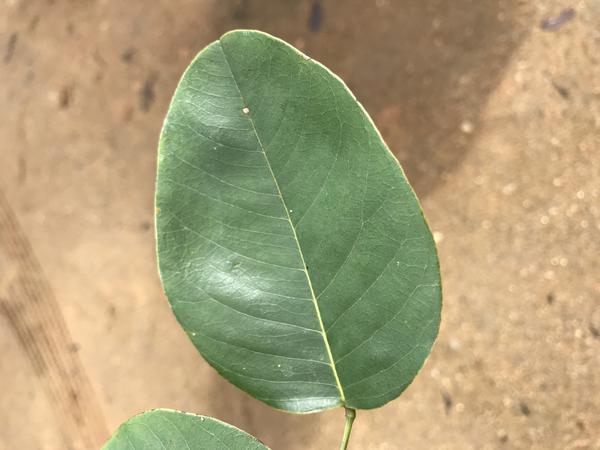
Plant: Raktachandini